Ken Butler III

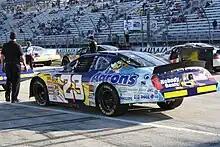
Butler with R3 Motorsports at the Milwaukee Mile in 2009.

Balancing a part-time ARCA Racing Series schedule in 2007, Butler made two starts for Darrell Waltrip Motorsports in the Camping World Truck Series, but failed to finish either of them. Two years later, Butler signed with R3 Motorsports to run just about half the schedule in the Nationwide Series and named Aaron's as sponsor. He ran well at intermediate tracks such as Las Vegas Motor Speedway and Kentucky Speedway, recording top twenty results on those tracks, but struggled at short tracks like Richmond International Raceway, Dover International Speedway, Indianapolis Raceway Park and Iowa Speedway. Out of a full-time ride in 2010, Butler ran one race for Rick Ware Racing in the Truck Series. He did not return to NASCAR until 2013, when SR² Motorsports brought Butler back for an eight-race schedule, along with his brother Brett Butler for a few races. Out of the eight races, Butler III failed to finish five but posted top-thirty finishes in all the races he finished.